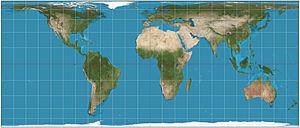
Cette liste recense différentes méthodes de projection cartographique.